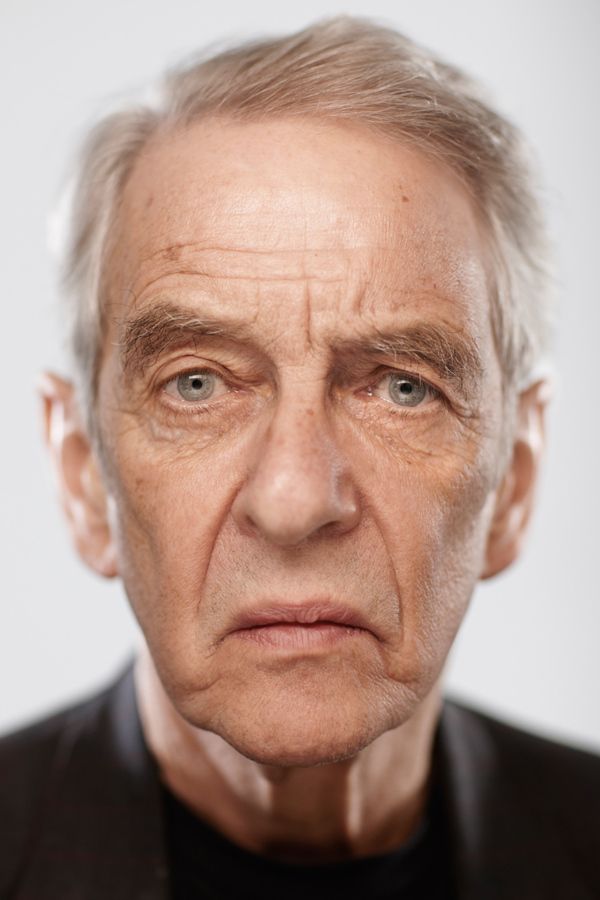
Label: Colored